Cyclone George

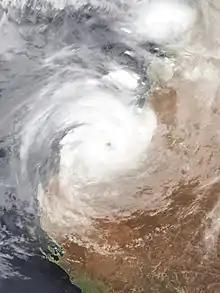
Cyclone George at landfall on 8 March, 2007

However, on 7 March George took an abrupt, nearly 90 degree left turn through a weakness in the ridge and began moving almost due south. This turn caught meteorologists almost entirely off-guard, with only the United Kingdom Met Office ensemble model depicting this scenario. Post-storm reviews of the forecasting failure pointed toward four factors that may have influenced George at the time but were not initialised by the models: the extratropical transition of Cyclone Humba well upstream over the Indian Ocean, a Fujiwhara interaction with Cyclone Jacob to the northwest, the Beta drift effect, and poorly represented monsoonal flow. Of these factors, the monsoonal flow was determined to have been the main cause in the poor track forecast as models did not capture the degree of influence of these winds on the cyclone. This resulted in the forecast track for George having the greatest error of any cyclone in the Western Australian region in at least five years. The average error of at 48 hours was comparable to the average accuracy of forecasts in the 1980s.